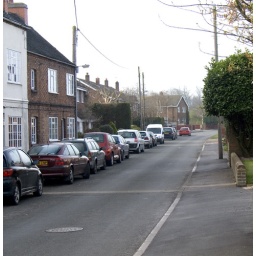
My house set back in the middle of the picture on the left with white pillars.